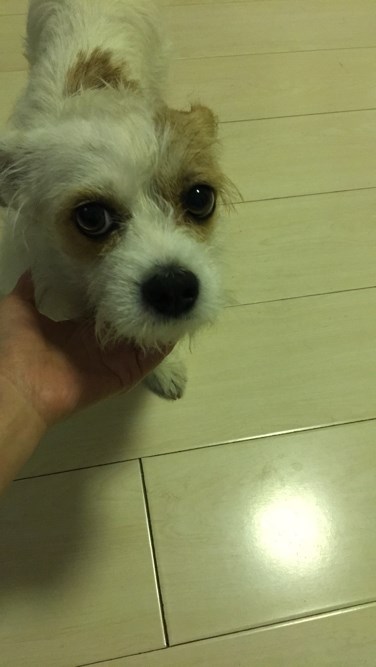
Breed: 3336-n000121-chinese_rural_dog